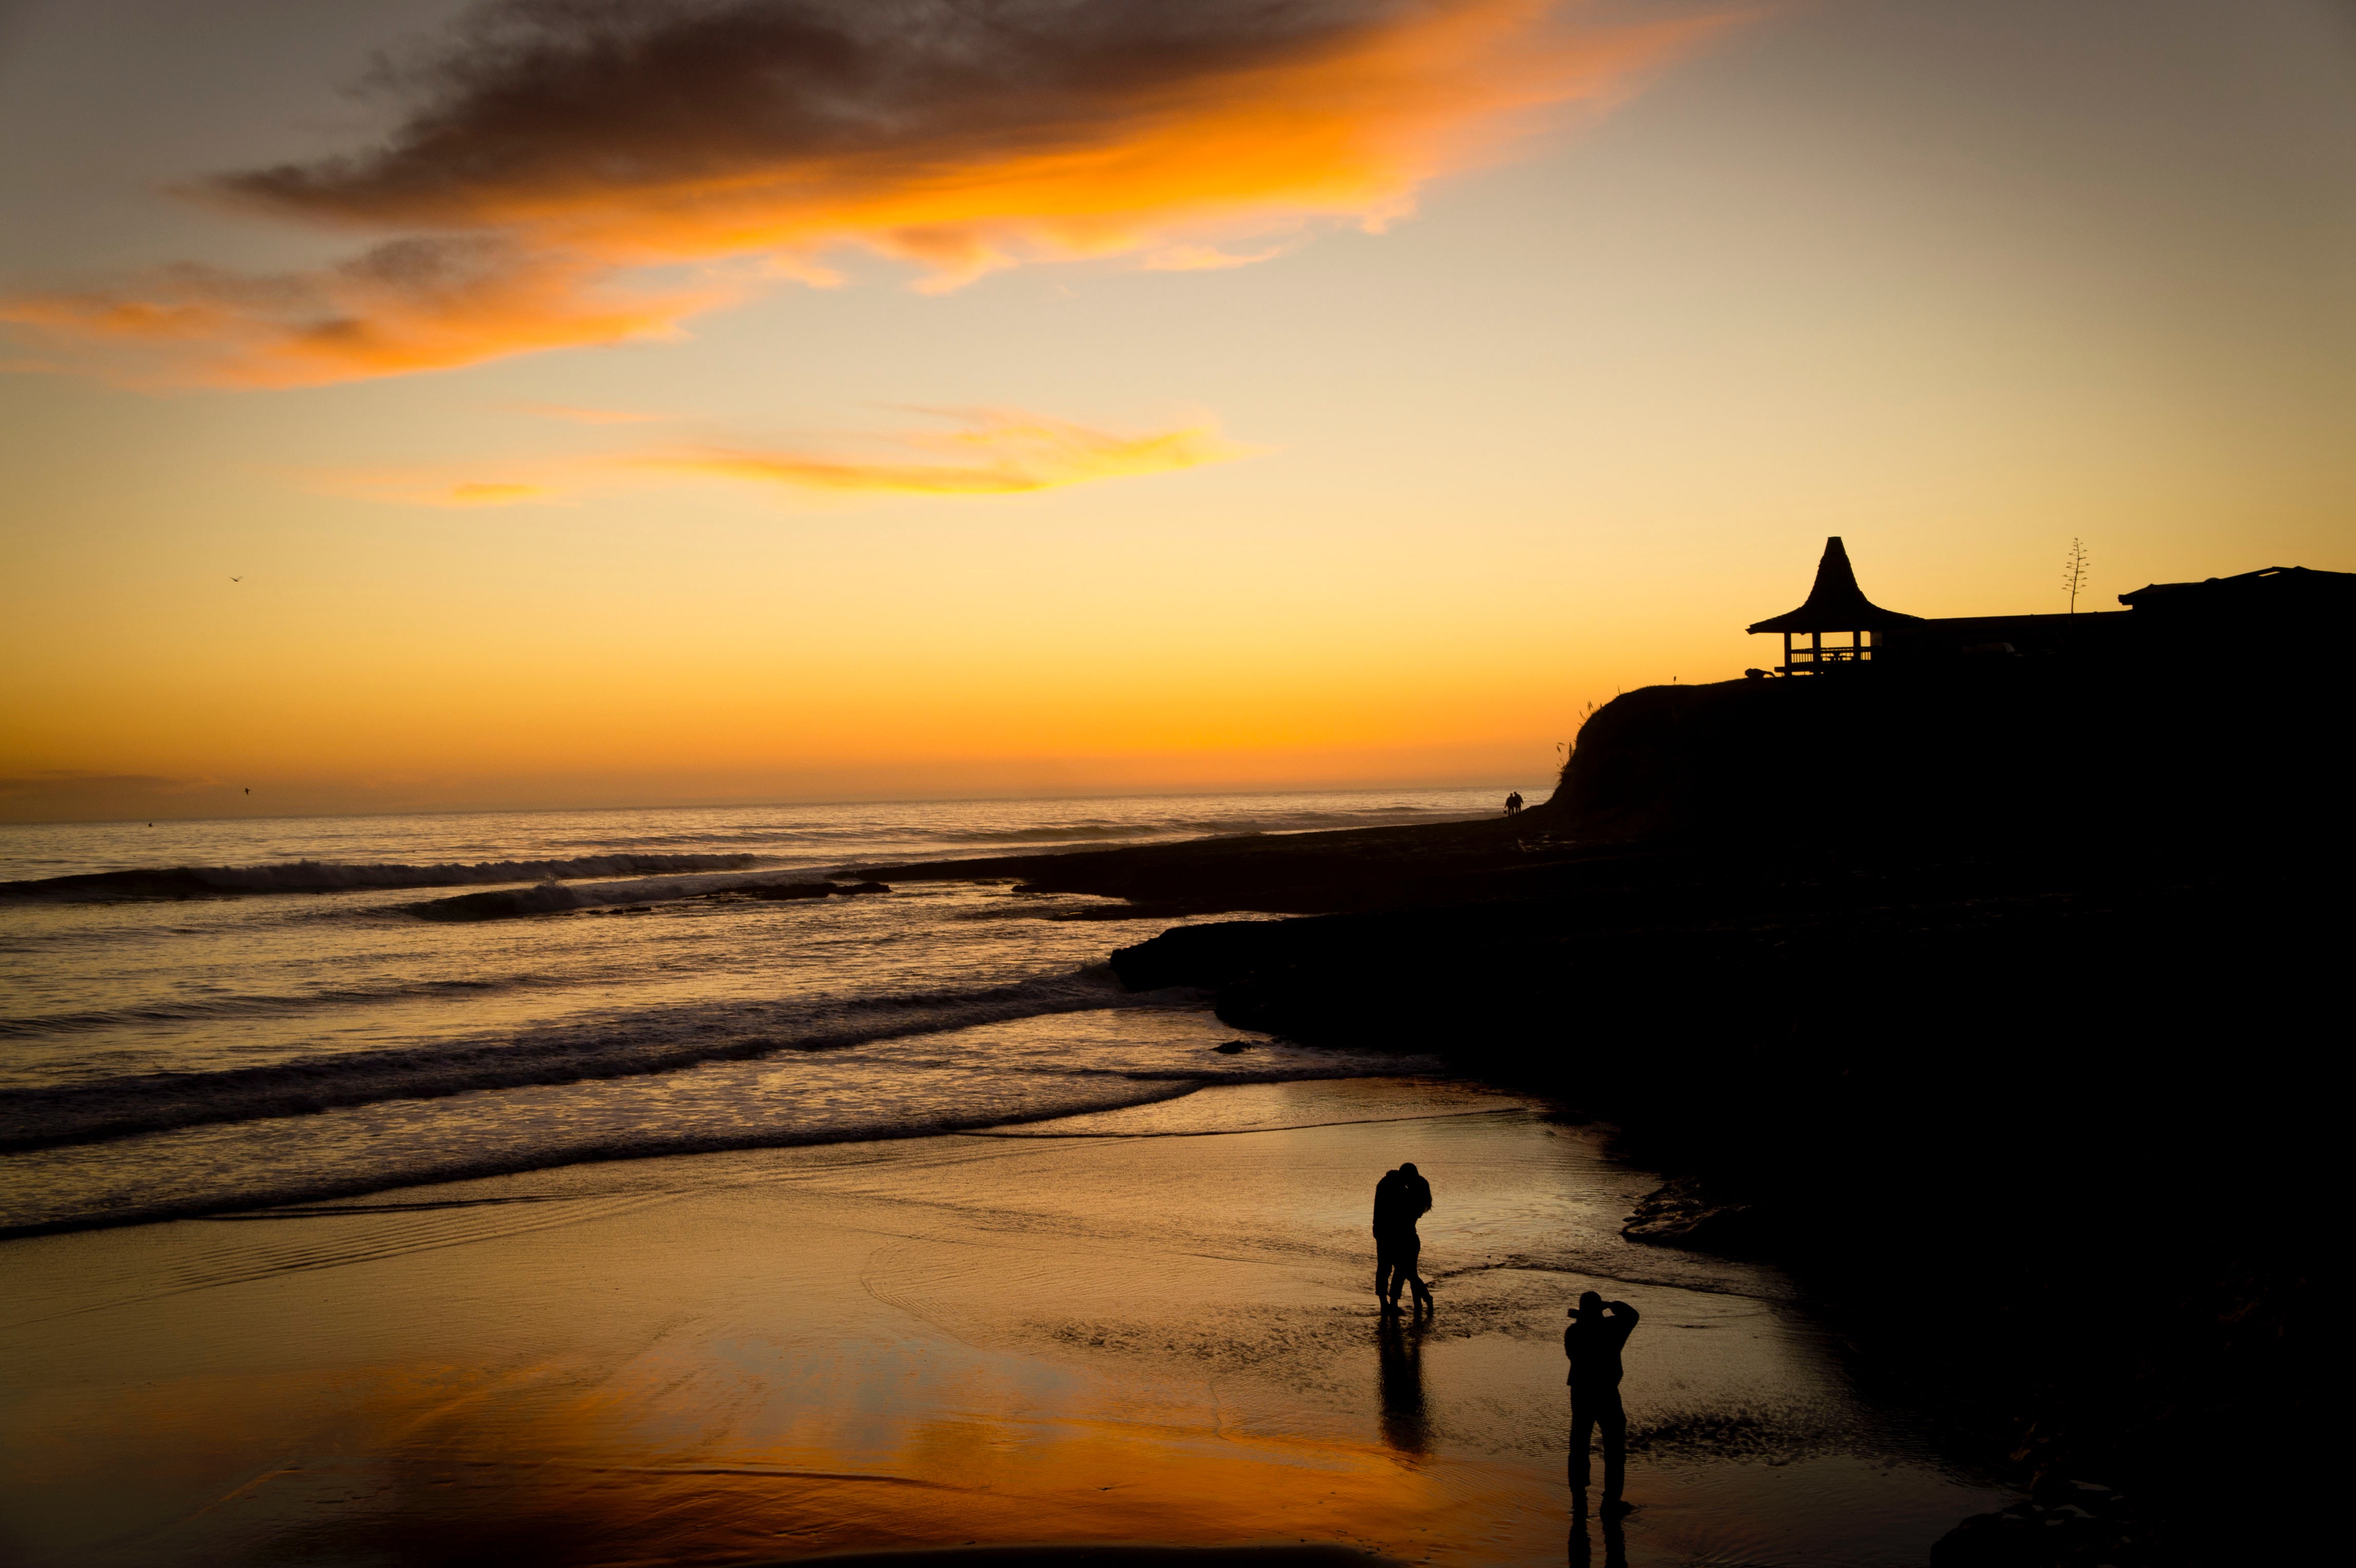
beach, sea, coast, sand, ocean, horizon, cloud, sun, sunrise, sunset, sunlight, morning, shore, wave, dawn, dusk, evening, reflection, body of water, afterglow, wind wave